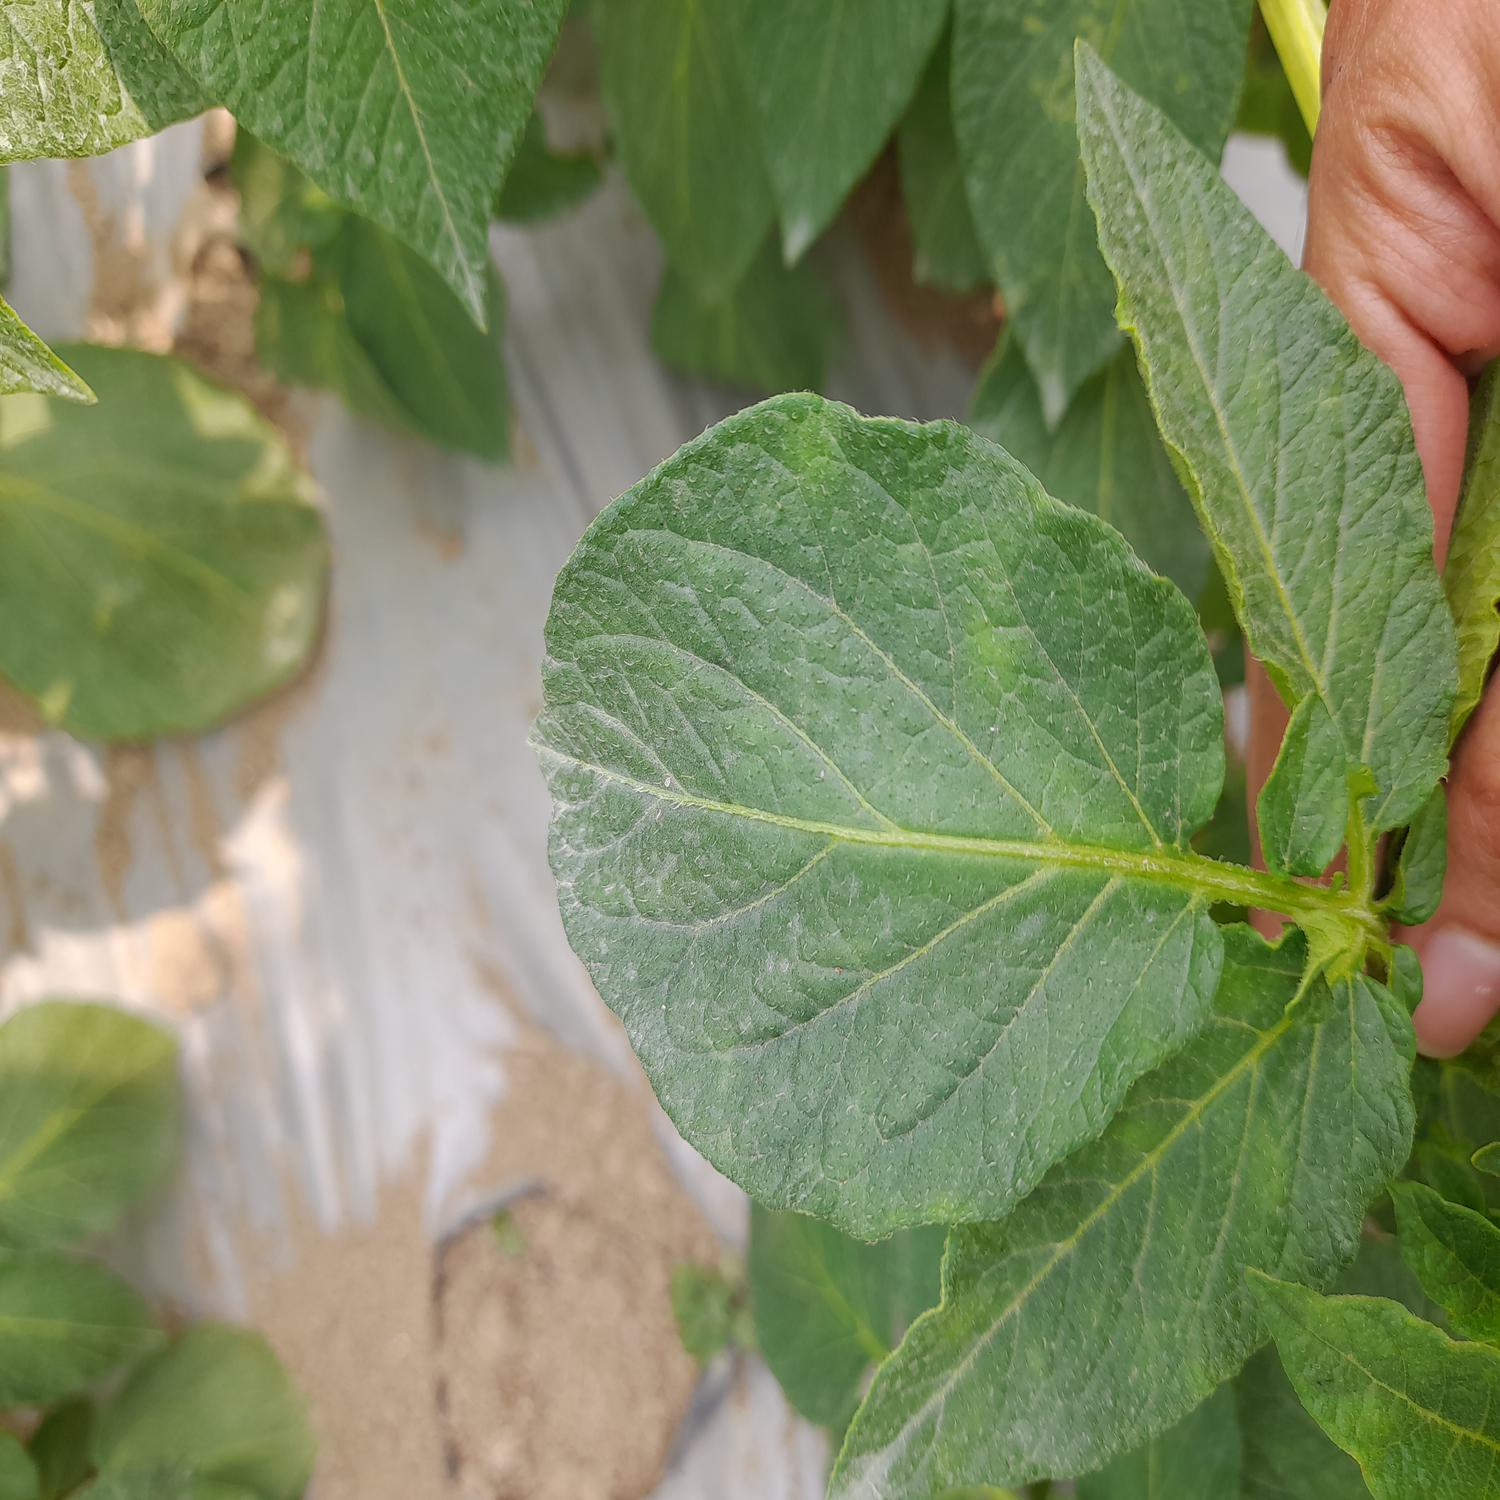
Label: Virus